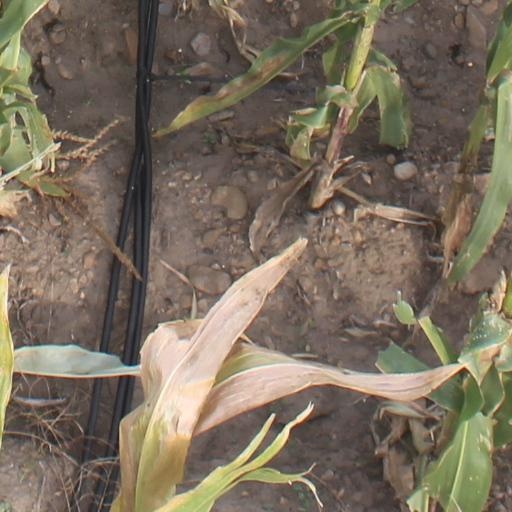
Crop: maize; corn